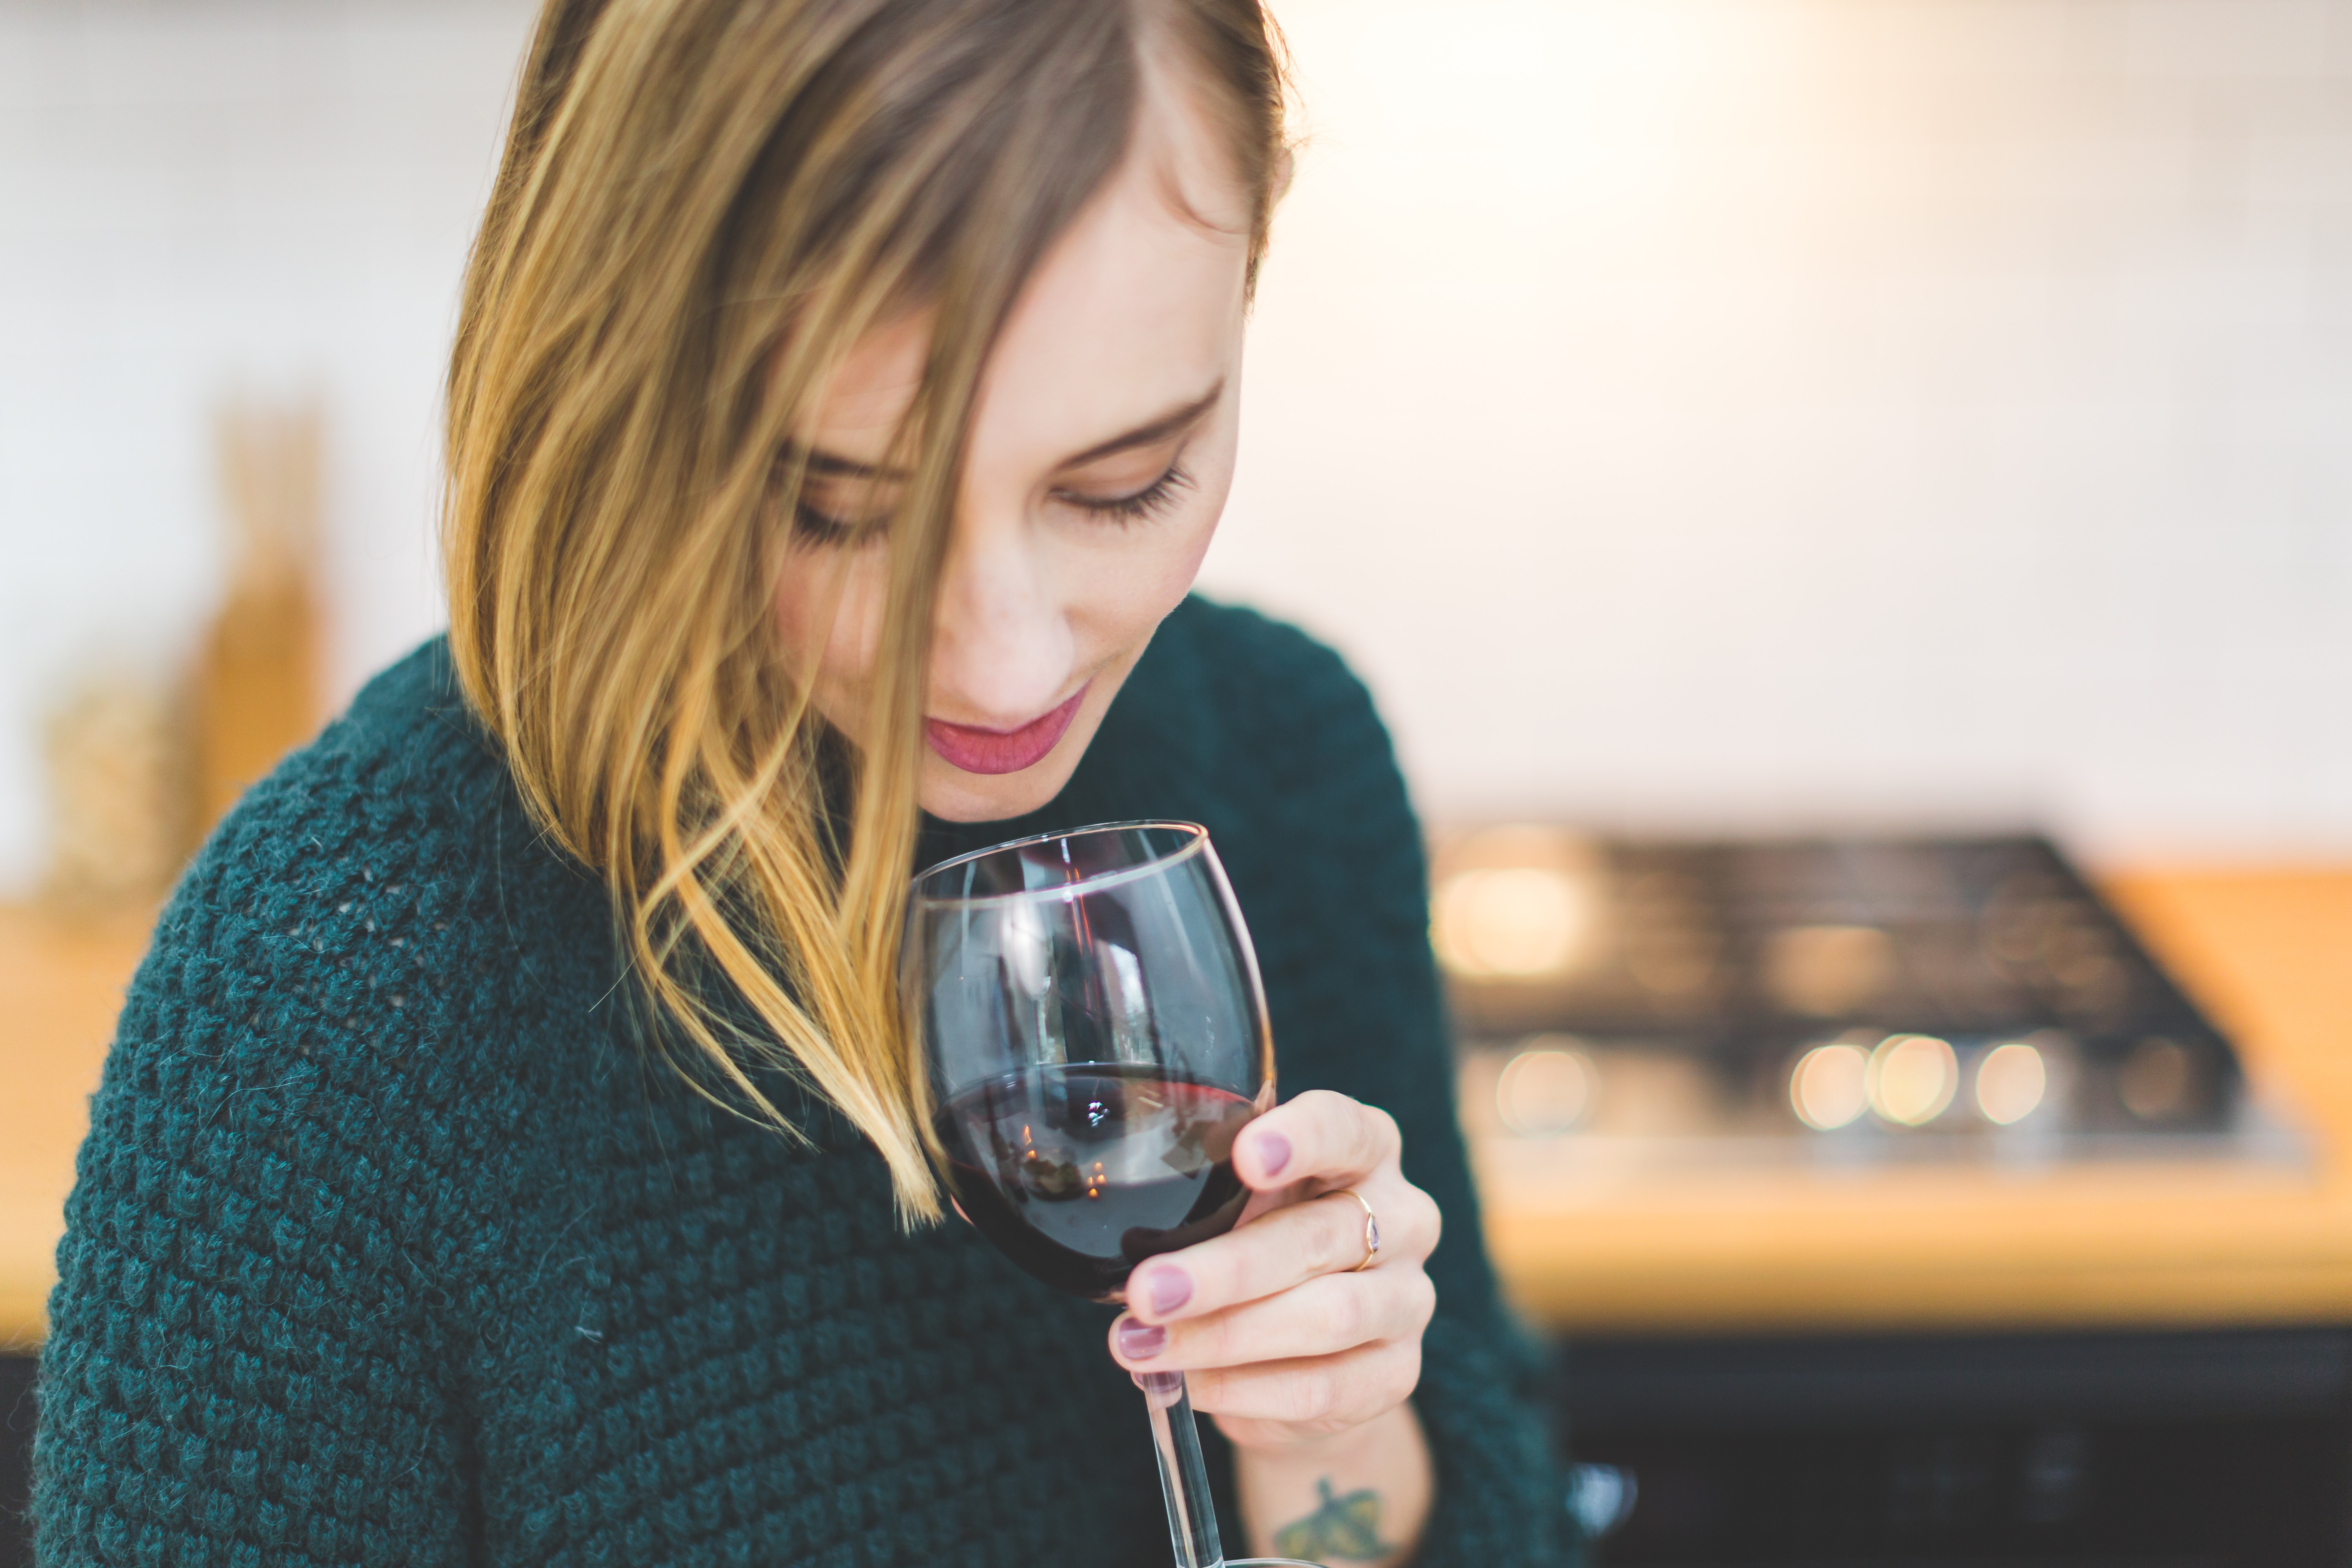
alcohol, drink, glass, drinking, wine glass, liqueur, red wine, photography, stemware, wine, drinkware, brown hair, wine tasting, distilled beverage